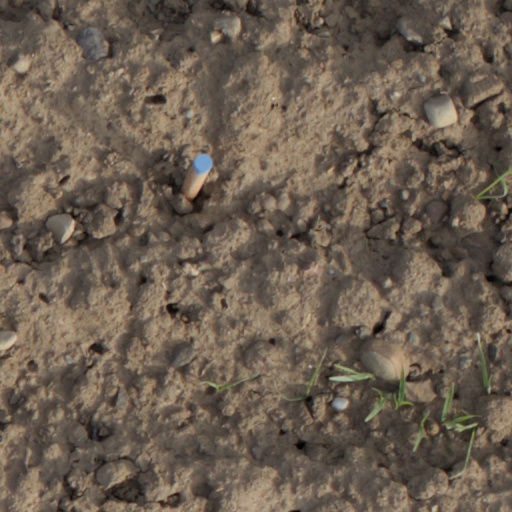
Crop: wheat